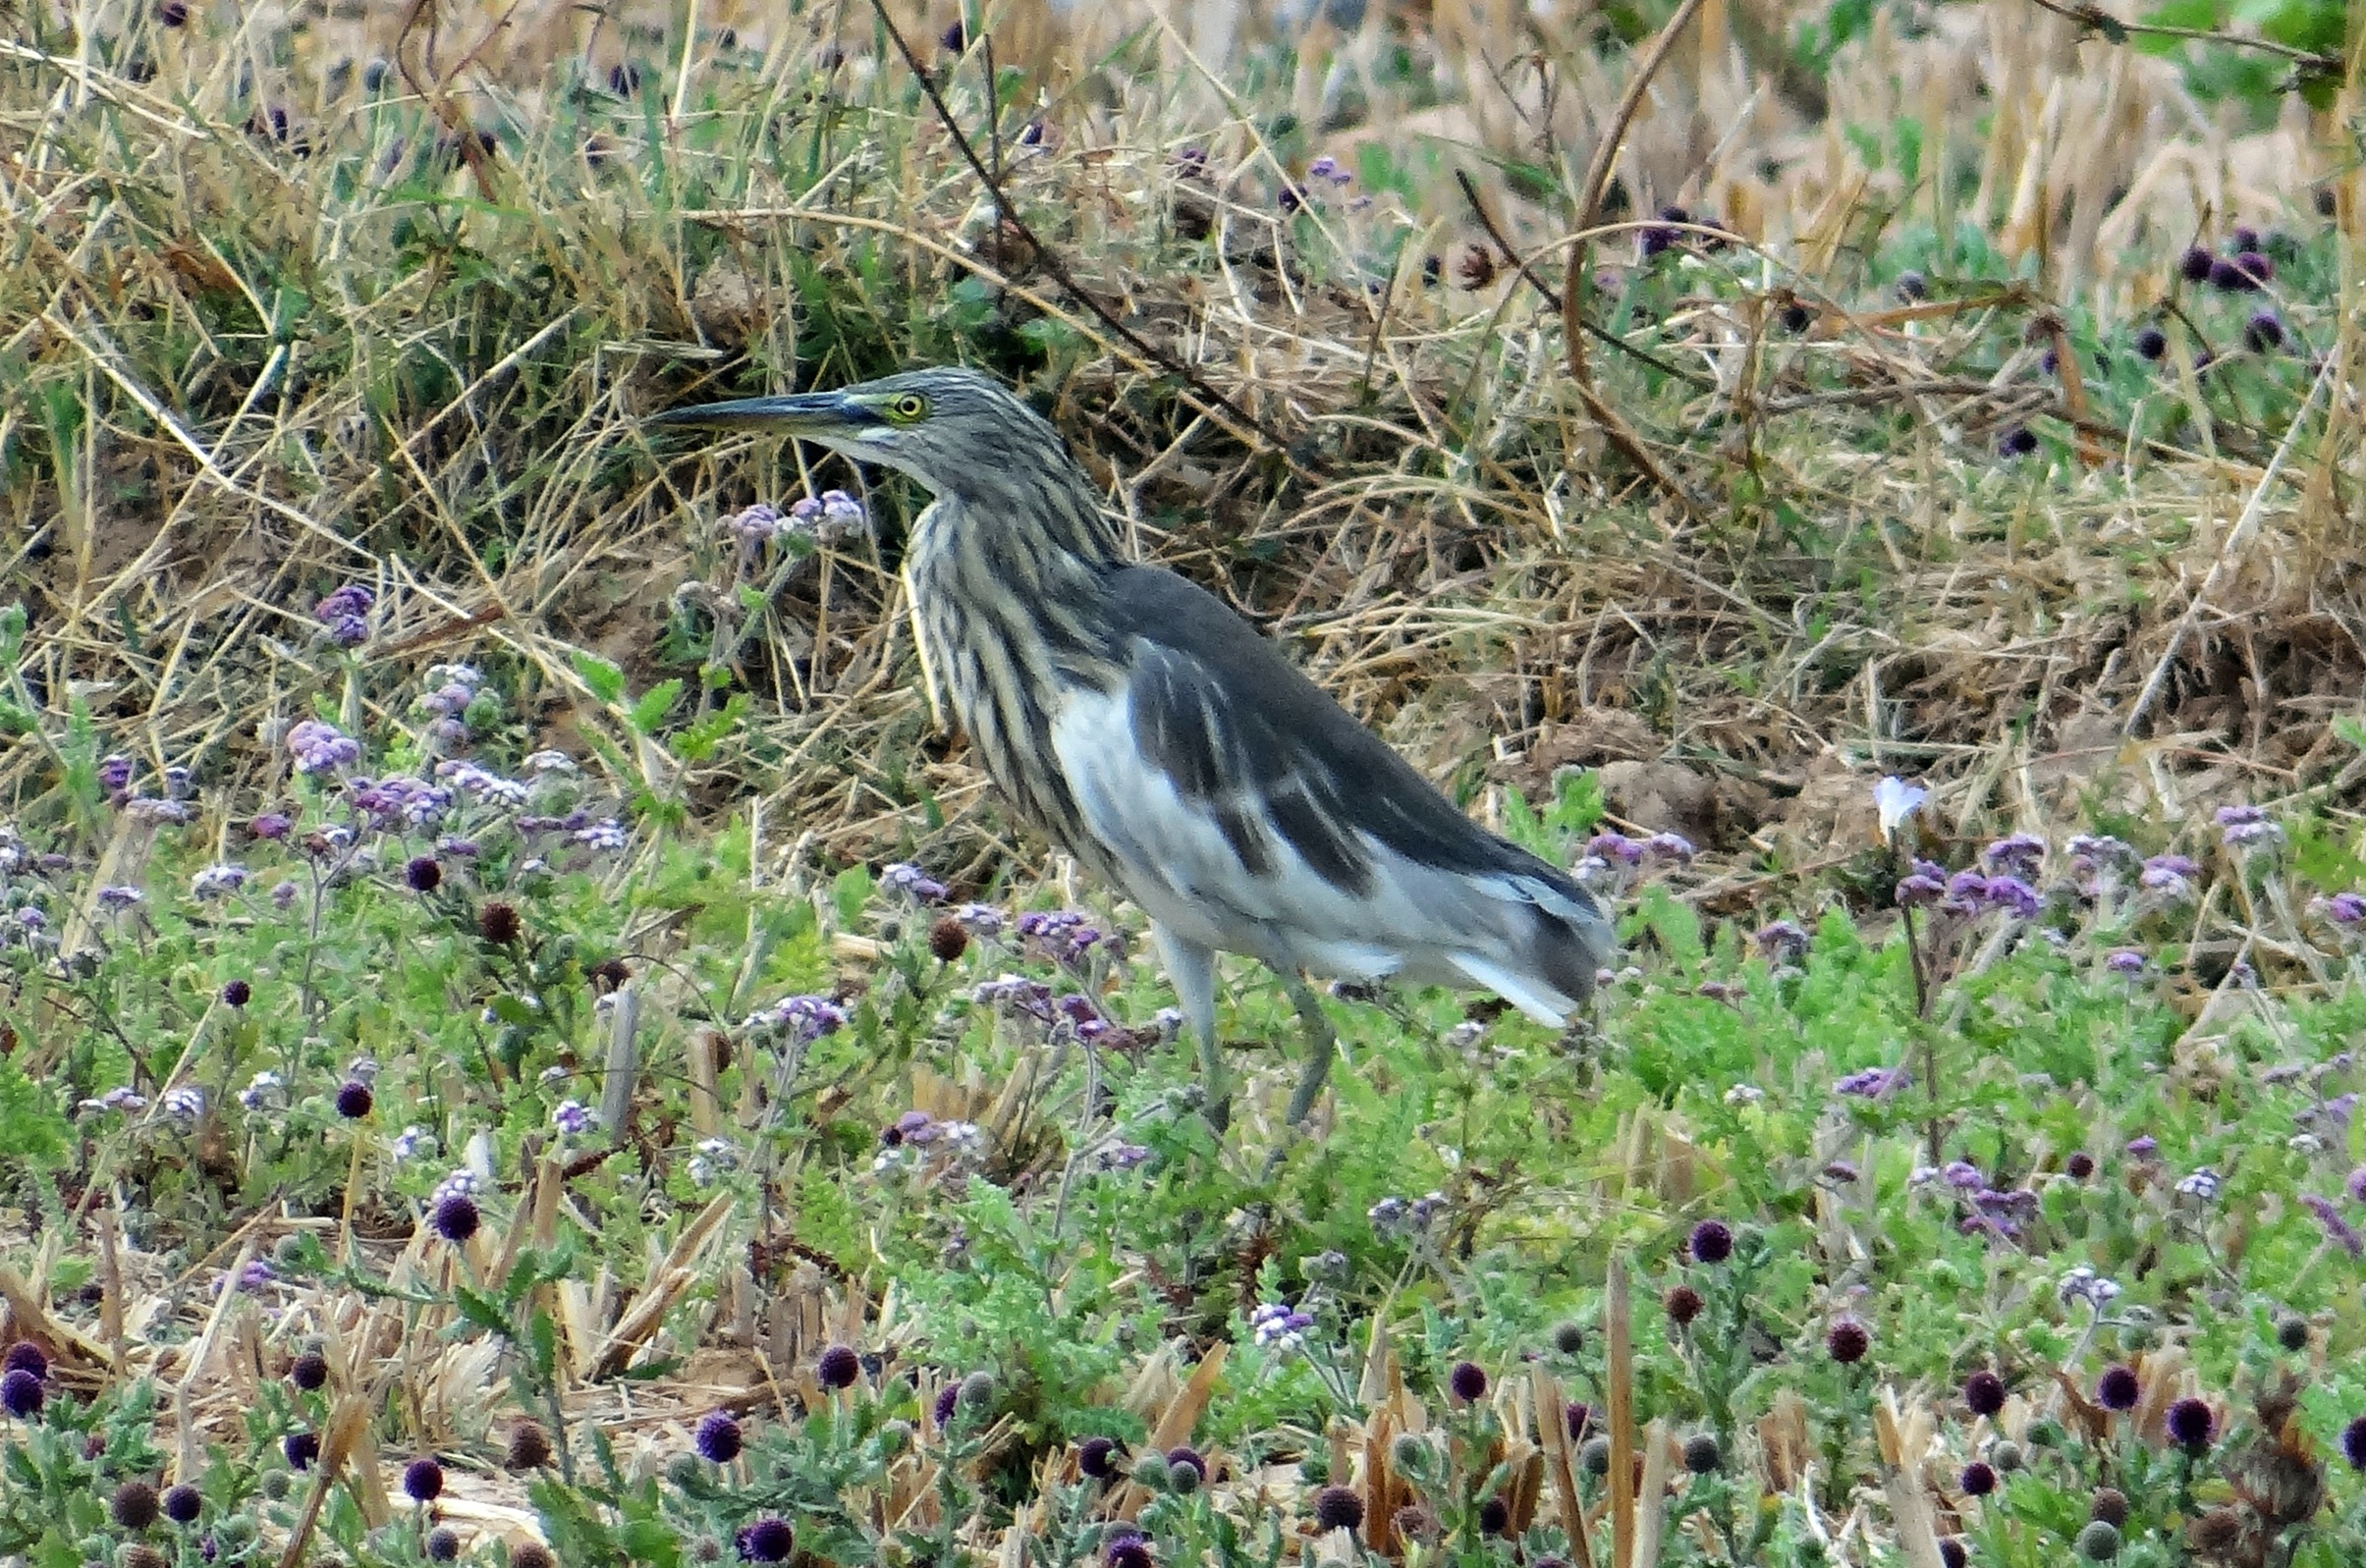
bird, prairie, wildlife, dharwad, fauna, vertebrate, india, ecosystem, shorebird, pond heron, lark, perching bird, indian pond heron, paddy bird